Majapahit Terracotta

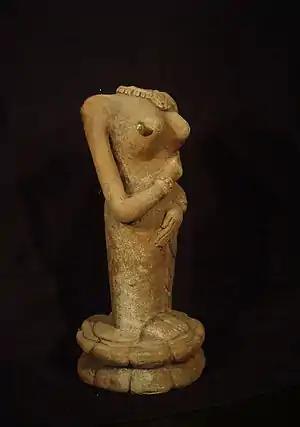
High fired figurine with a glaze drip on her breast

Majapahit Terracotta is the terracotta art and craft dated from Majapahit era circa 13th to 15th century. Significant terracotta earthenware artifacts from this period were discovered in Trowulan, East Java.